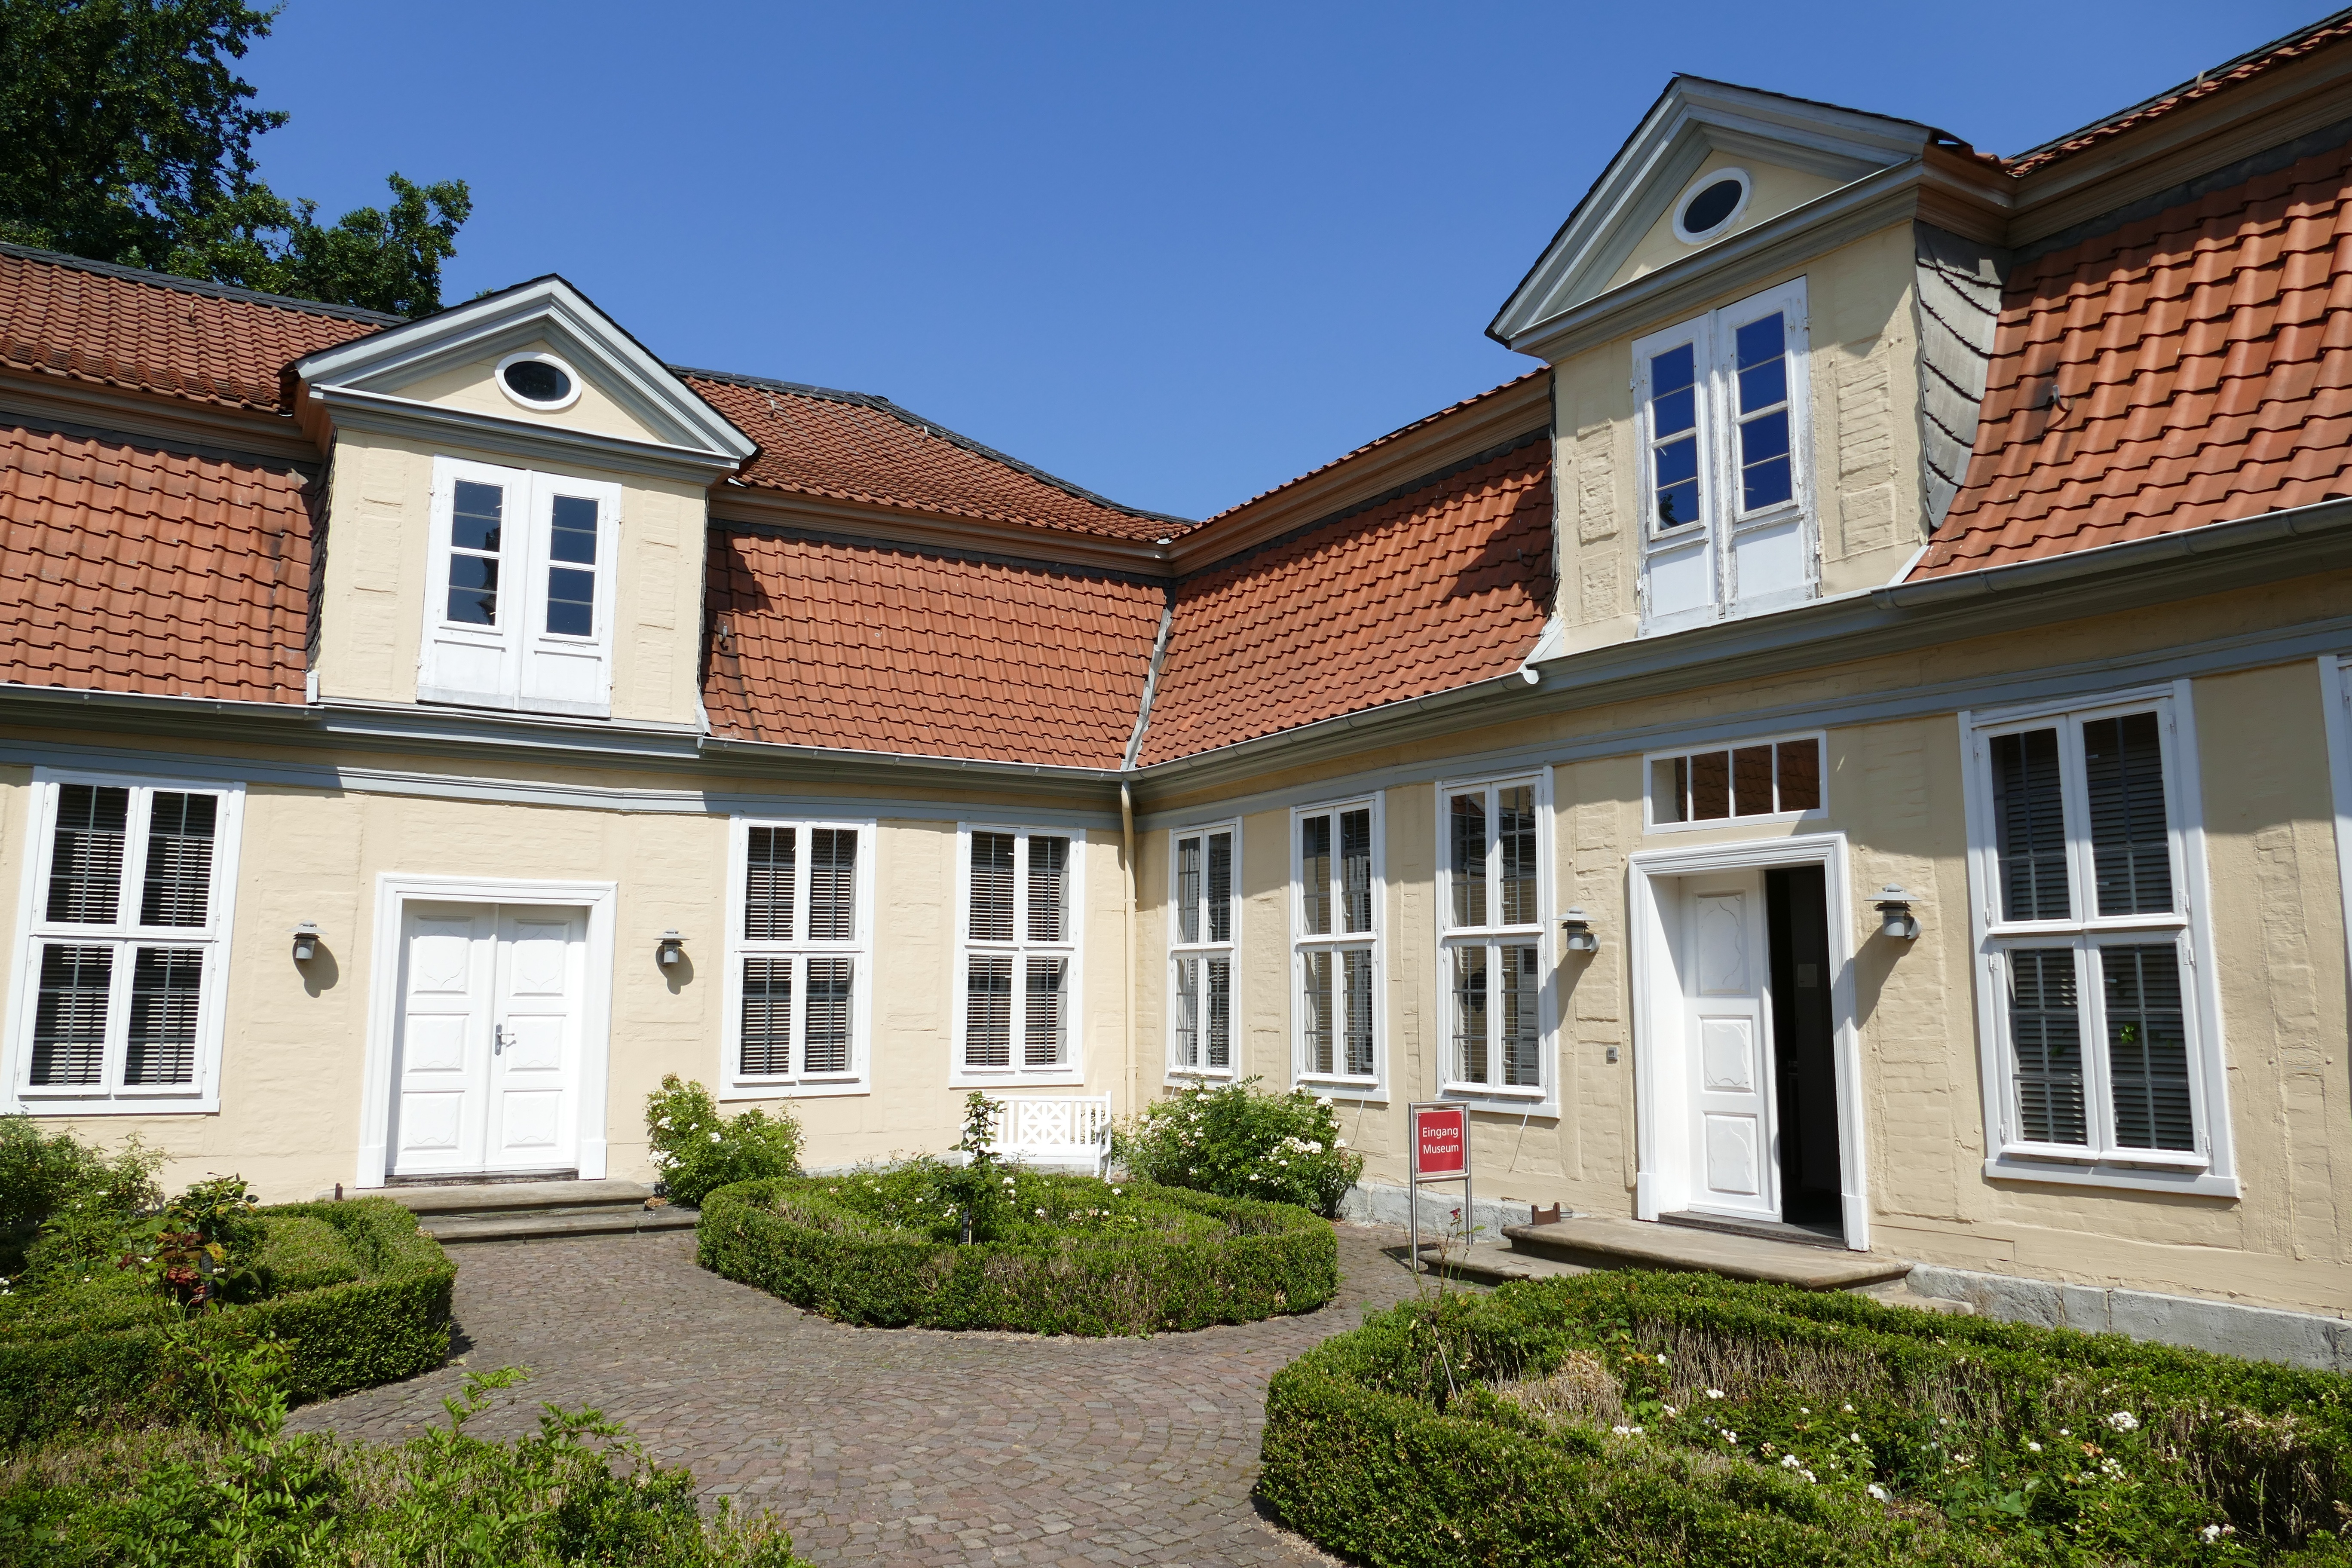
villa, mansion, house, window, building, home, suburb, cottage, facade, property, writer, old town, farmhouse, famous, estate, historically, poet, siding, neighbourhood, lower saxony, manor house, real estate, wolfenb ttel, lessing house, lessing, boxwood, residential area, north american fraternity and sorority housing